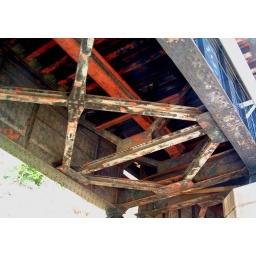
This is looking up at the bottom of a railroad bridge in Turtle Creek, PA.